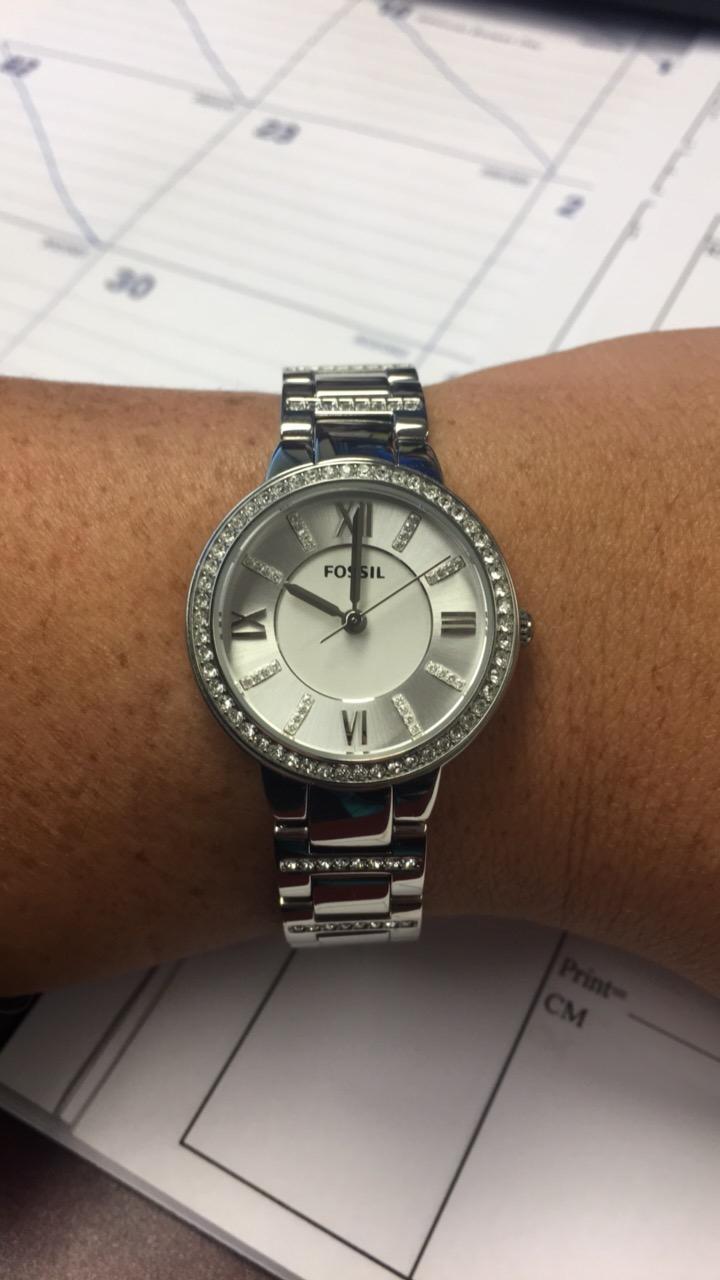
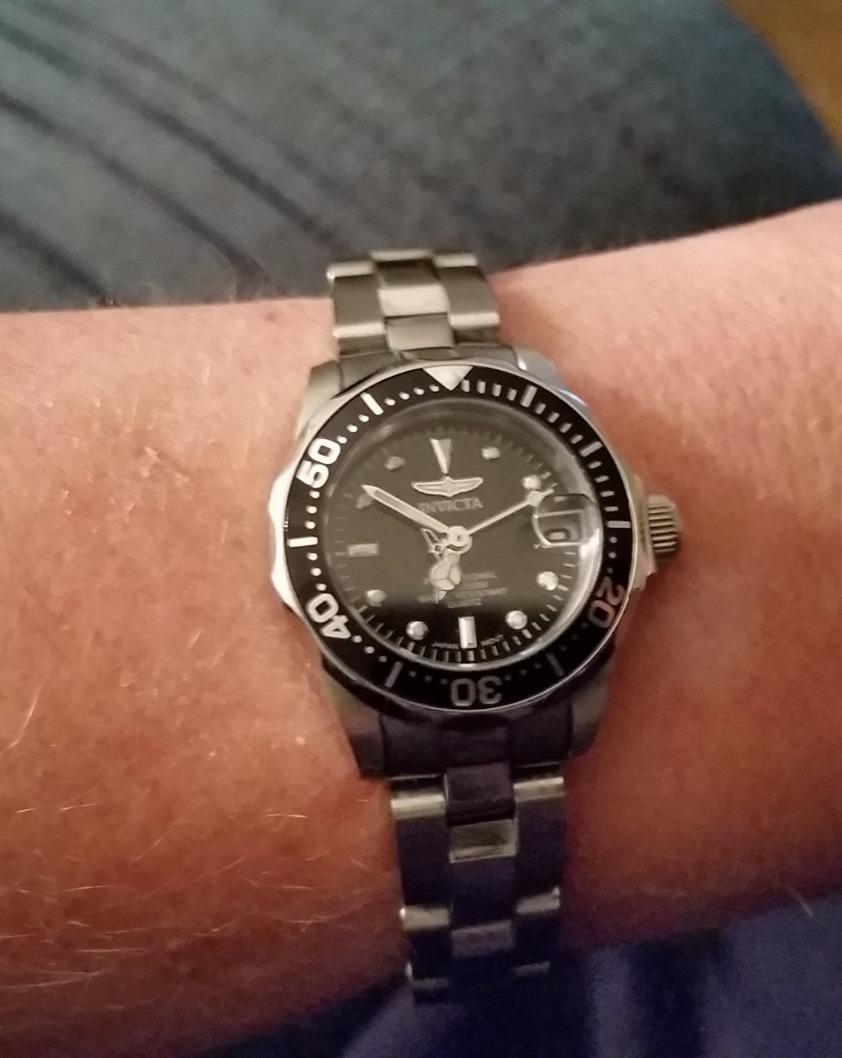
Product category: accessories_watch
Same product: no